Indian Armed Forces

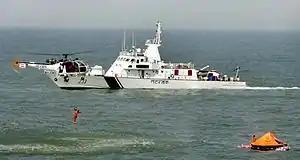
Indian Coast Guard (ICG) helicopter takes a survivor to an ICG ship during a mock drill.

In recent years, the Indian Navy has undergone modernisation and expansion with the intention of countering growing Chinese maritime power in the Indian Ocean and reaching the status of a recognised blue-water navy. New equipment programmes include: the lease of a nuclear-powered submarine INS "Chakra" from Russia, the ex-Soviet carrier and the first of the indigenously built "Arihant"-class ballistic missile submarines by 2016, the first of the Scorpène-class submarines by 2016 and the indigenously built aircraft carrier INS "Vikrant" by 2018. The plan in the near future is to have two aircraft carriers at sea at all times, with a third docked up in maintenance. Other programmes include the "Talwar" and "Shivalik" frigates and the "Kolkata"-class destroyers, all of which will be equipped with the BrahMos cruise missile. In a significant step towards India's pursuit for self-reliance in indigenous warship building, four anti-submarine "Kamorta"-class stealth corvettes with features such as an X Form Hull and inclined sides for low radar cross-section, infra-red suppression, and acoustic quieting systems are being built for the Indian Navy.